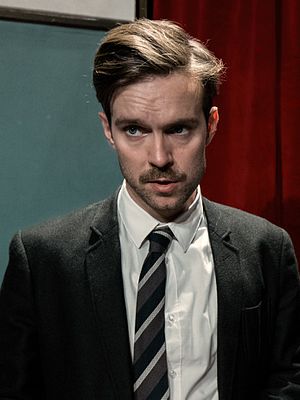
Jens Sætter-Lassen
Jens Sætter-Lassen i Hans Falladas Lille mand hvad nu?.
Jens Frederik Sætter-Lassen er en dansk skuespiller. Jens Sætter-Lassen er student fra Ordrup Gymnasium og er uddannet skuespiller fra Statens Teaterskole. Desuden har han lagt stemme til Tumle i Den Lille Havfrue i 1998.